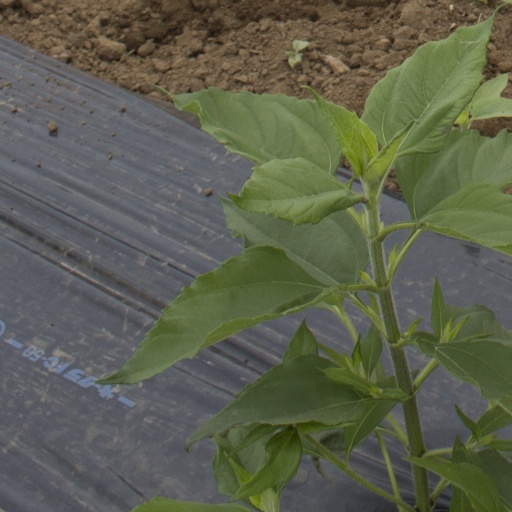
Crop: Jerusalem artichoke